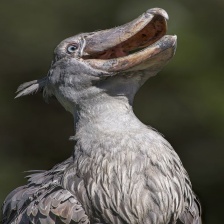
Species: SHOEBILL
Scientific name: BALAENICEPS REX